St Peter's Church, Satterleigh

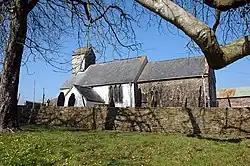

St Peter's Church in Satterleigh, Devon, England was built in the 15th century. It is recorded in the National Heritage List for England as a designated Grade I listed building, and is now a redundant church in the care of the Churches Conservation Trust. It was vested in the Trust on 19 March 1996.